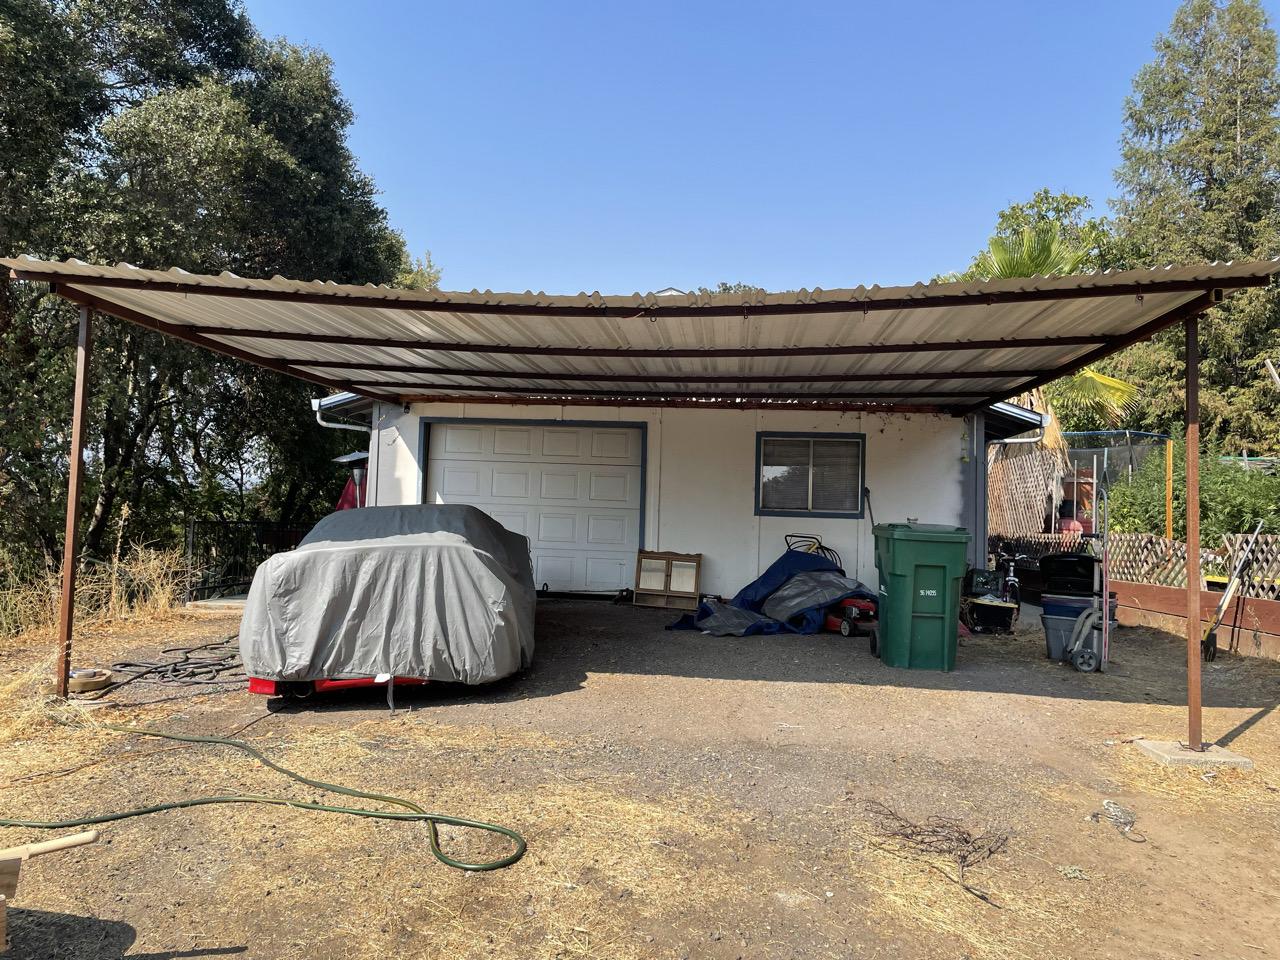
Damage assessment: no_damage